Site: brandenburg
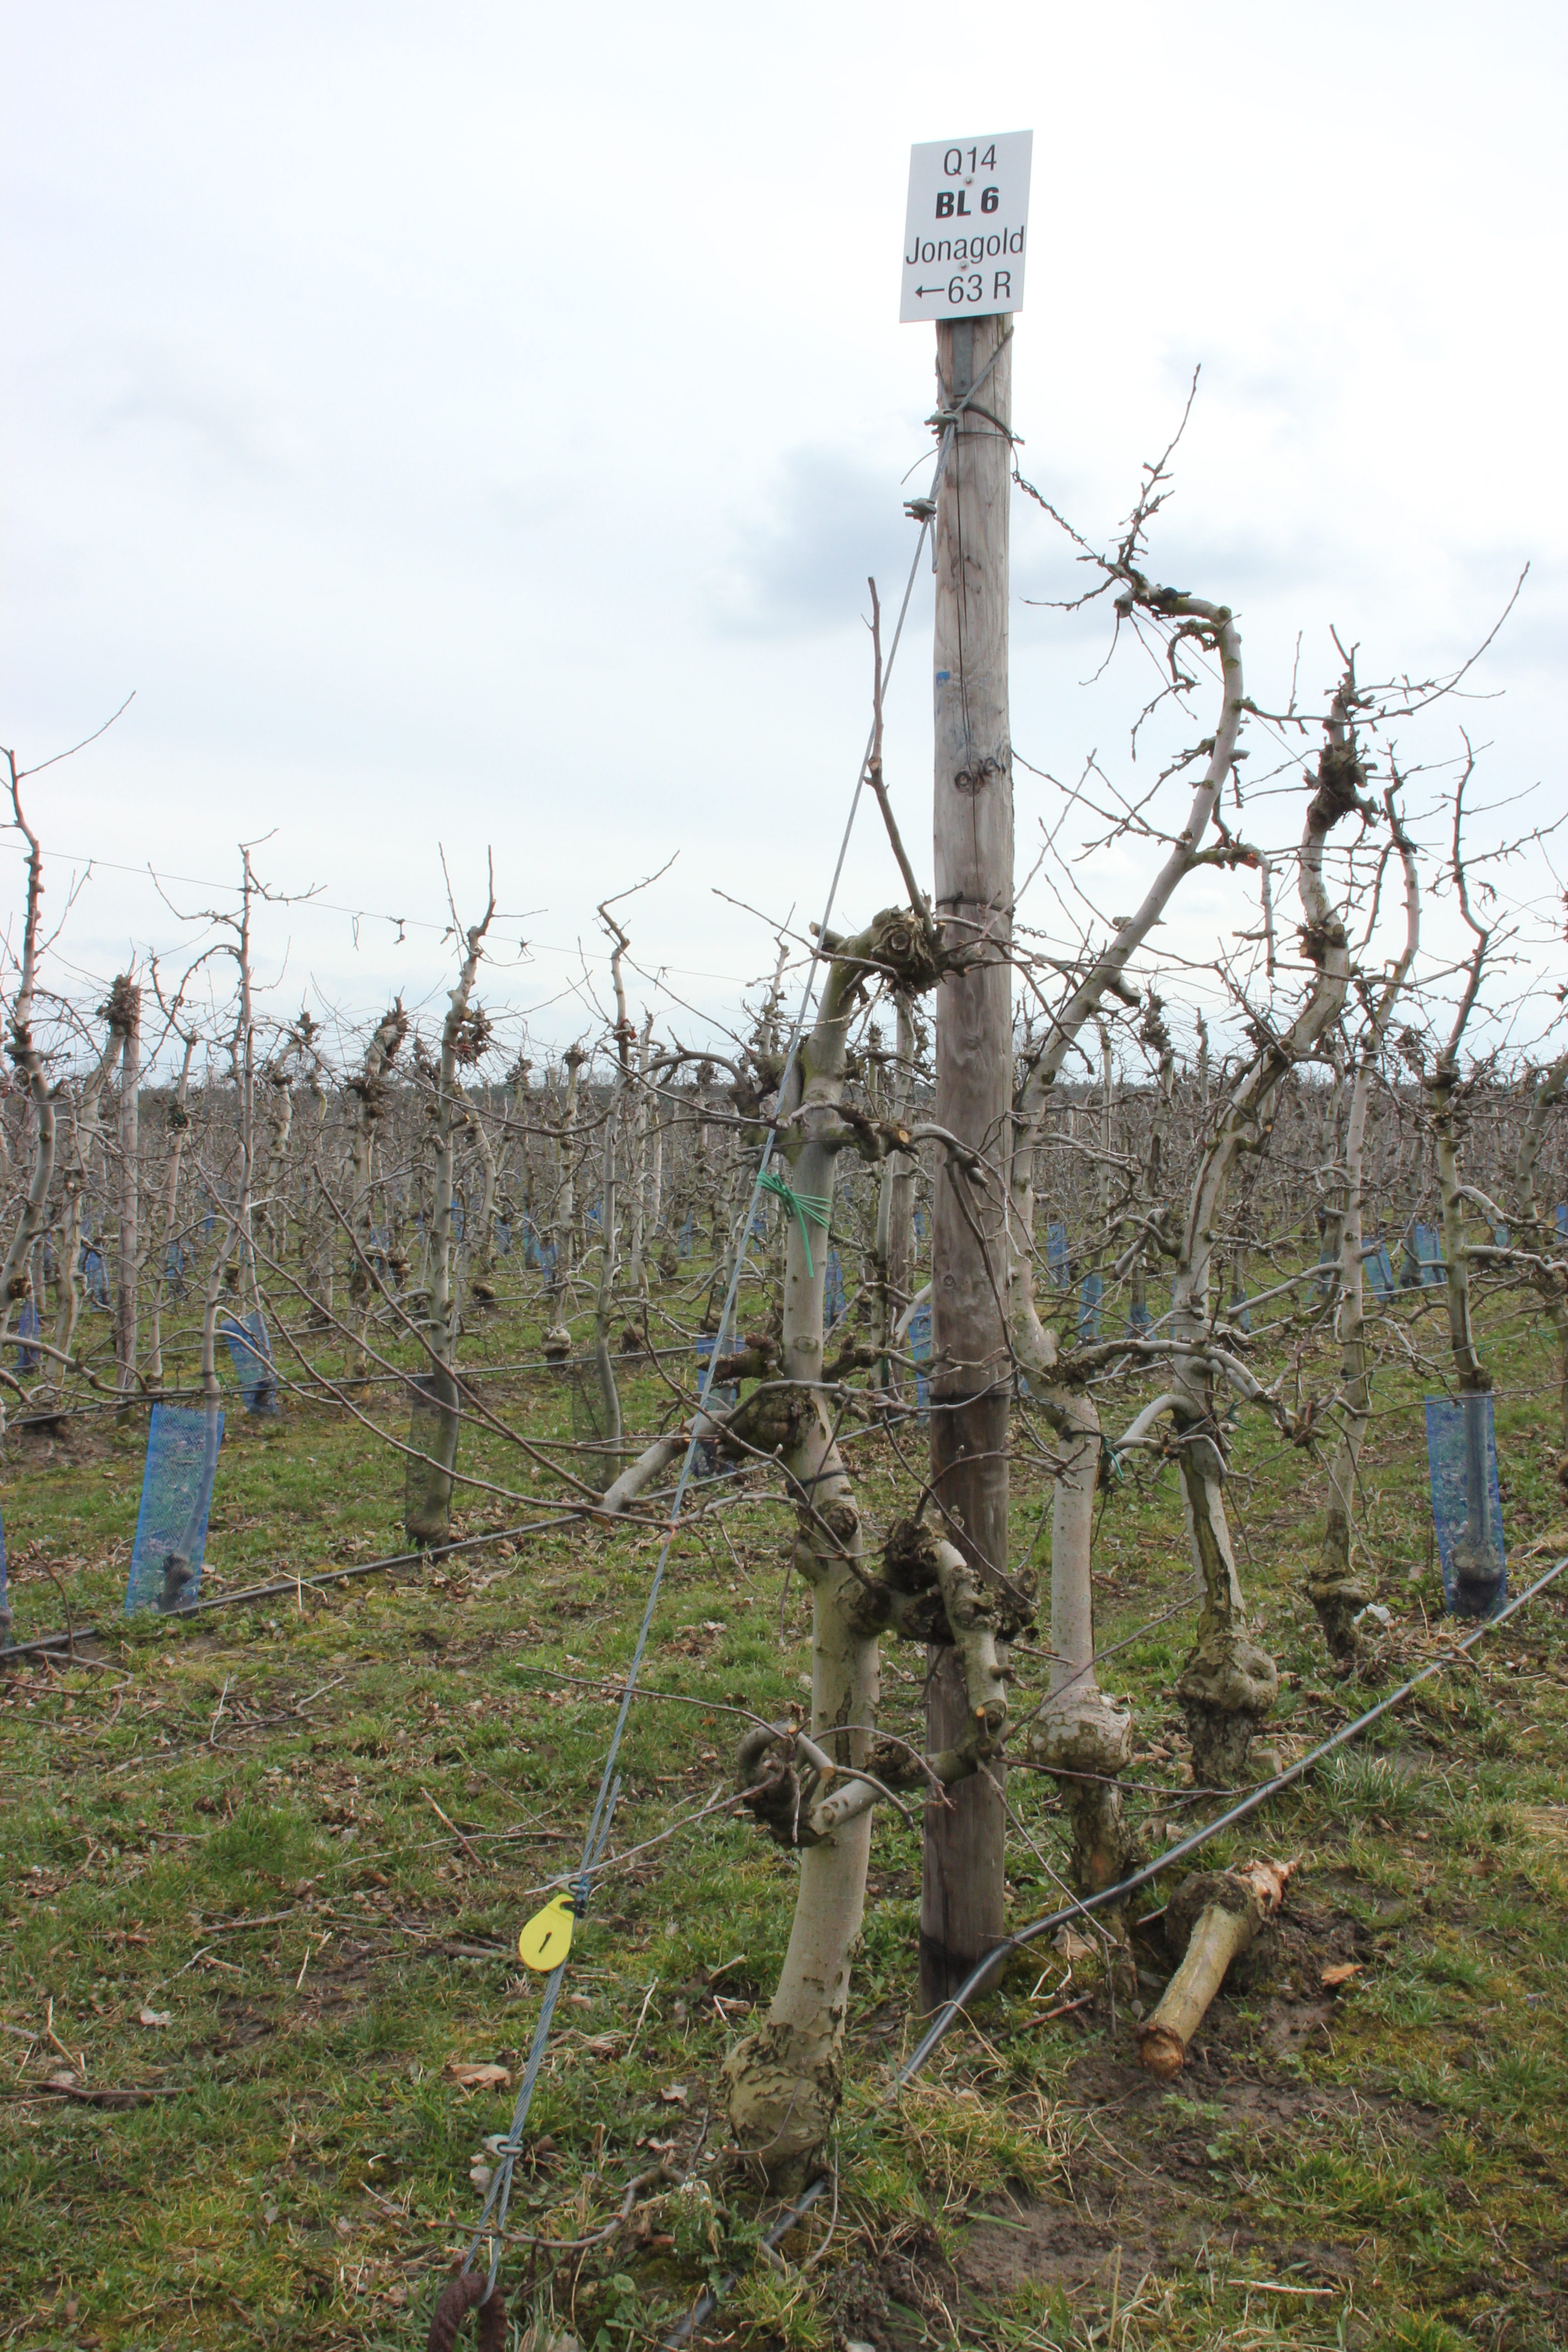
Growth stage (BBCH 01): Bud development